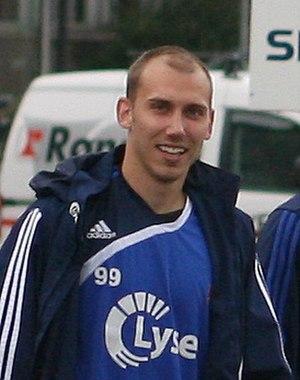
Jone Samuelsen est un footballeur norvégien, né le 6 juillet 1984 à Stavanger.